Albany Post Road

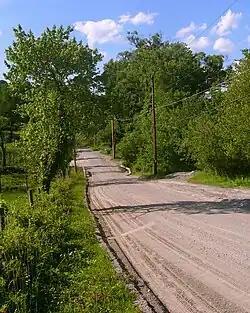
Old Albany Post Road in Philipstown, a section that remains unpaved and has been listed on the National Register of Historic Places

The Albany Post Road was a post road – a road used for mail delivery – in the U.S. state of New York. It connected New York City and Albany along the east side of the Hudson River, a service now performed by U.S. Route 9 (US 9).